Apophatic theology

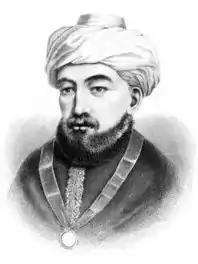
Maimonides, 1138–1204 AD

Negative theology has a place in the Western Christian tradition as well. The 9th-century theologian John Scotus Erigena wrote: